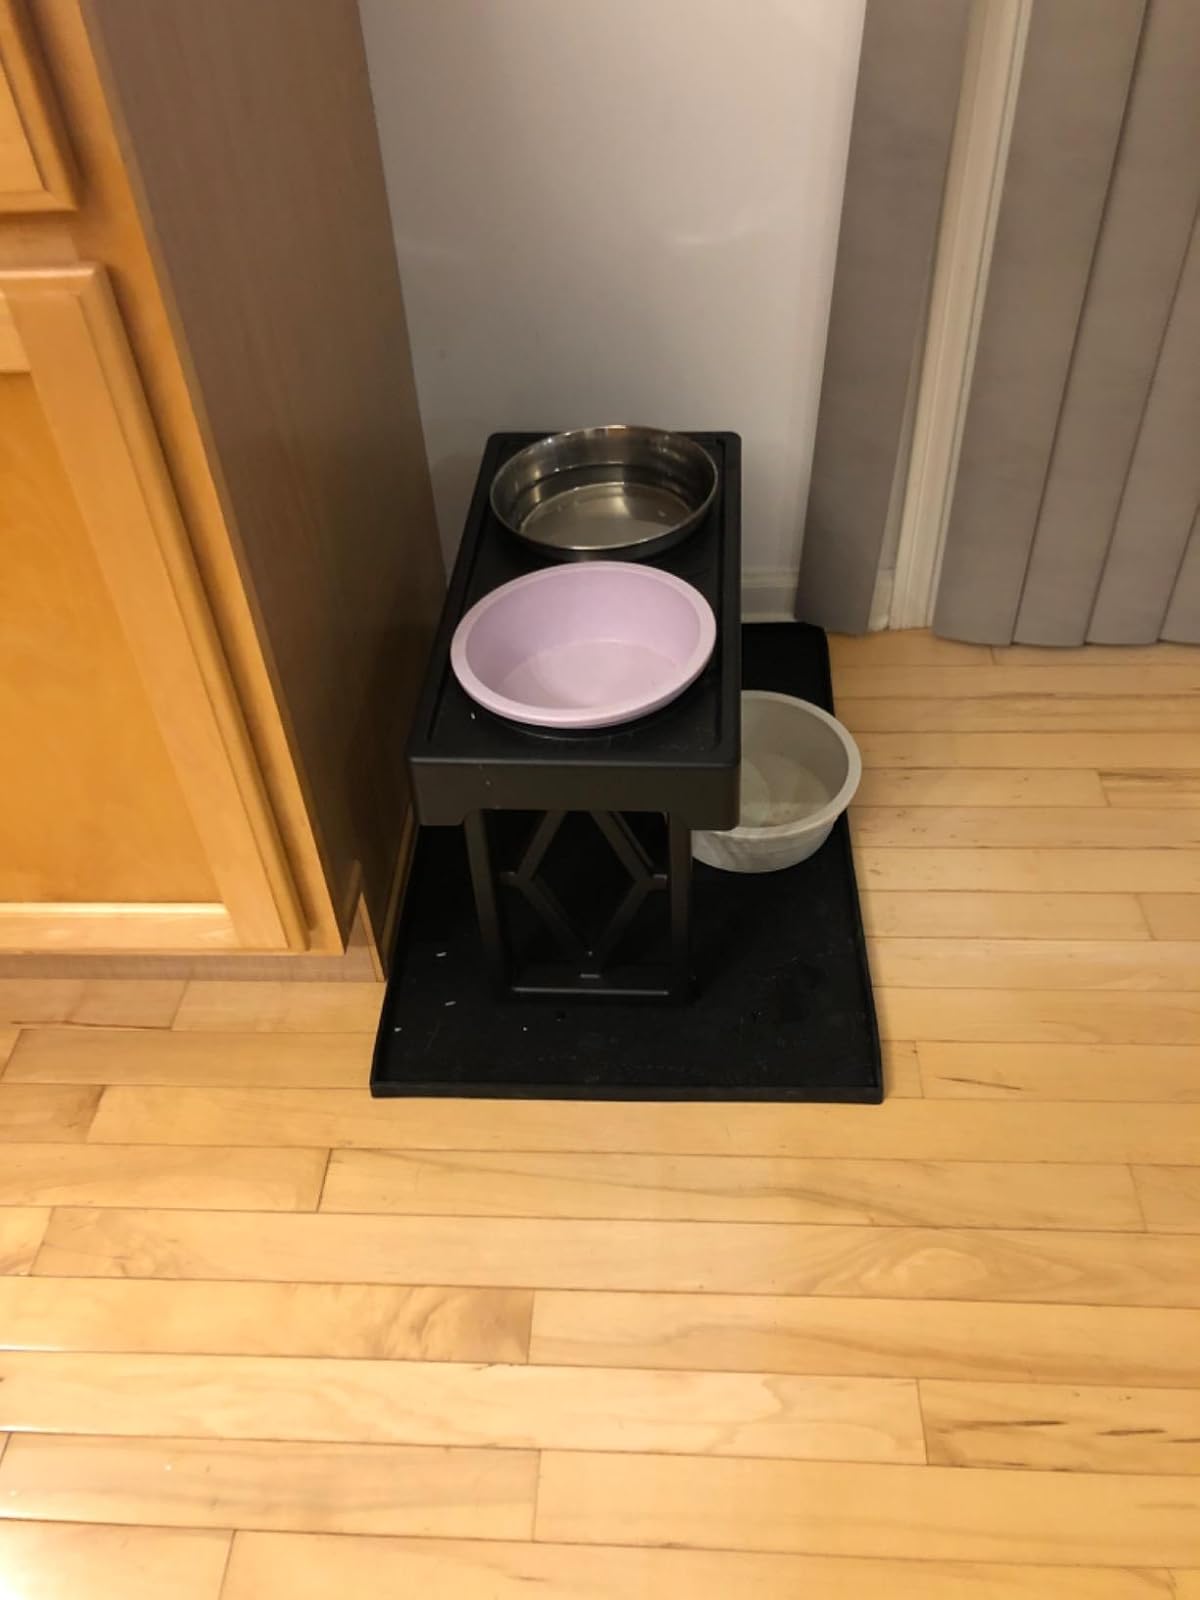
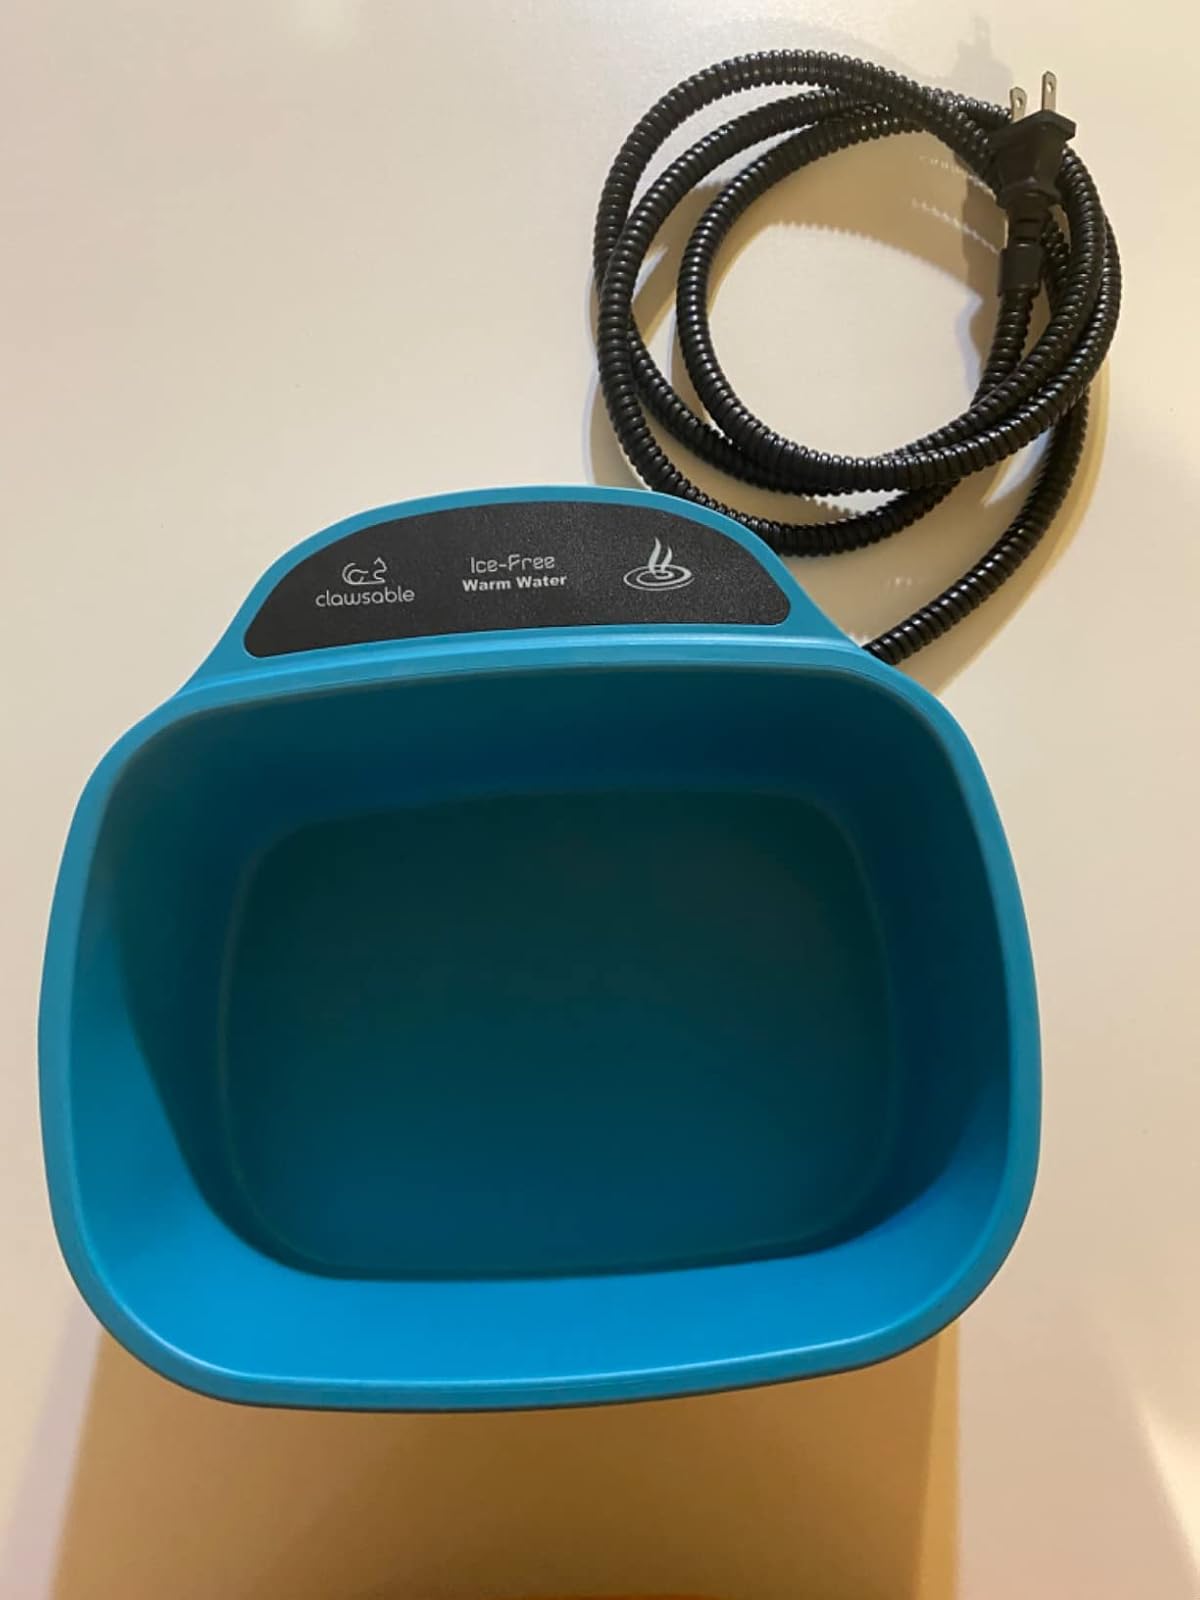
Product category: items_bowl
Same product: no